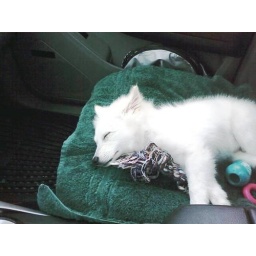
Puppy in my car for a ride to Grandma's house